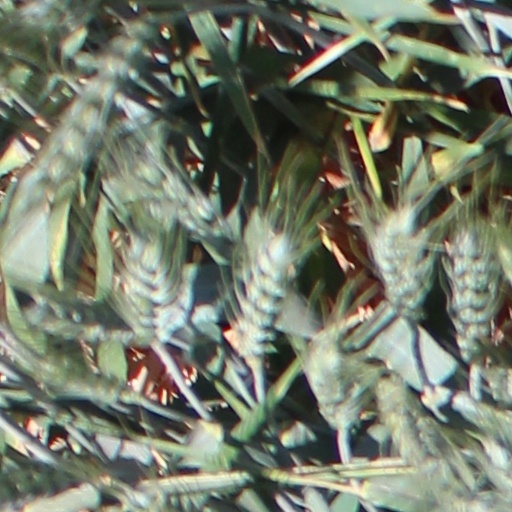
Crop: wheat